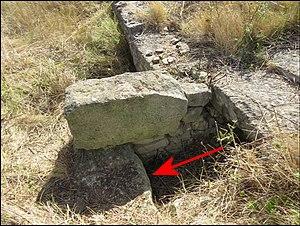
""Regard"" dégagé de ses ronces (A.Lopez) sur la terminaison du collecteur oriental avec ses grandes dalles de couverture, un bloc en surplomb et un mur perpendiculaire. Flèche
La villa de Vivios est une villa romaine située dans la commune française de Lespignan, dans le département de l’Hérault. Au point de vue étymologique, le nom dériverait soit du latin bivium pour bifurcation, soit de Viviers qui désignait, au XVIIIᵉ siècle, un chemin du voisinage et pourrait orienter aussi vers une hypothèse fonctionnelle.